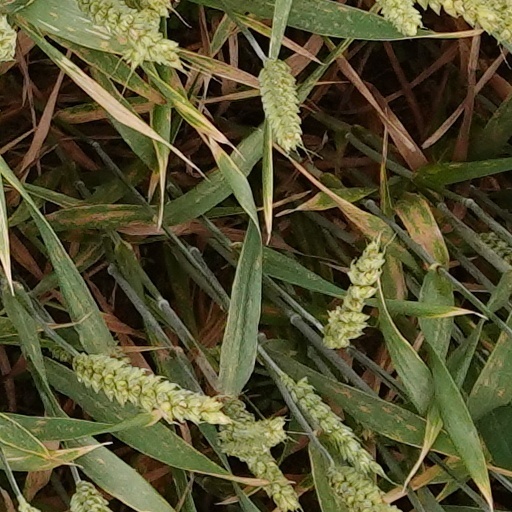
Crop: wheat